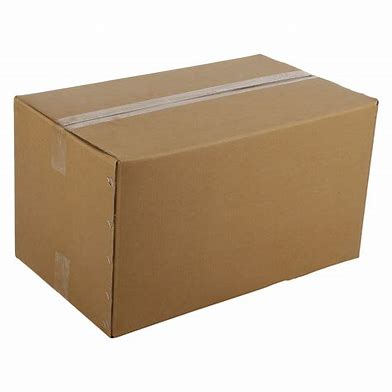
Label: cardboard